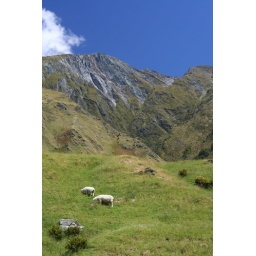
More sheep grazing in front of the mountains